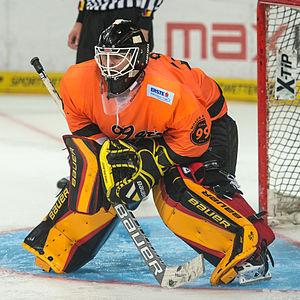
Sebastian Dahm
Sebastian Dahm - 2015
Sebastian Dahm er en dansk ishockeymålmand der siden 2017 har spillet i den tyske klub Iserlohn Roosters. Inden sit skifte til tysk ishockey har Dahm bl.a. spillet for Graz 99ers, Rødovre Mighty Bulls, Malmö Redhawks' juniorhold og i Canada.